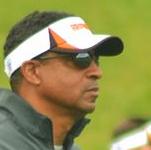
Age: 52